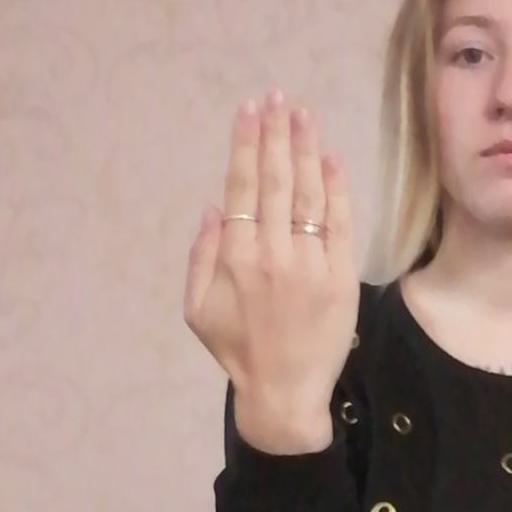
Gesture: stop_inverted